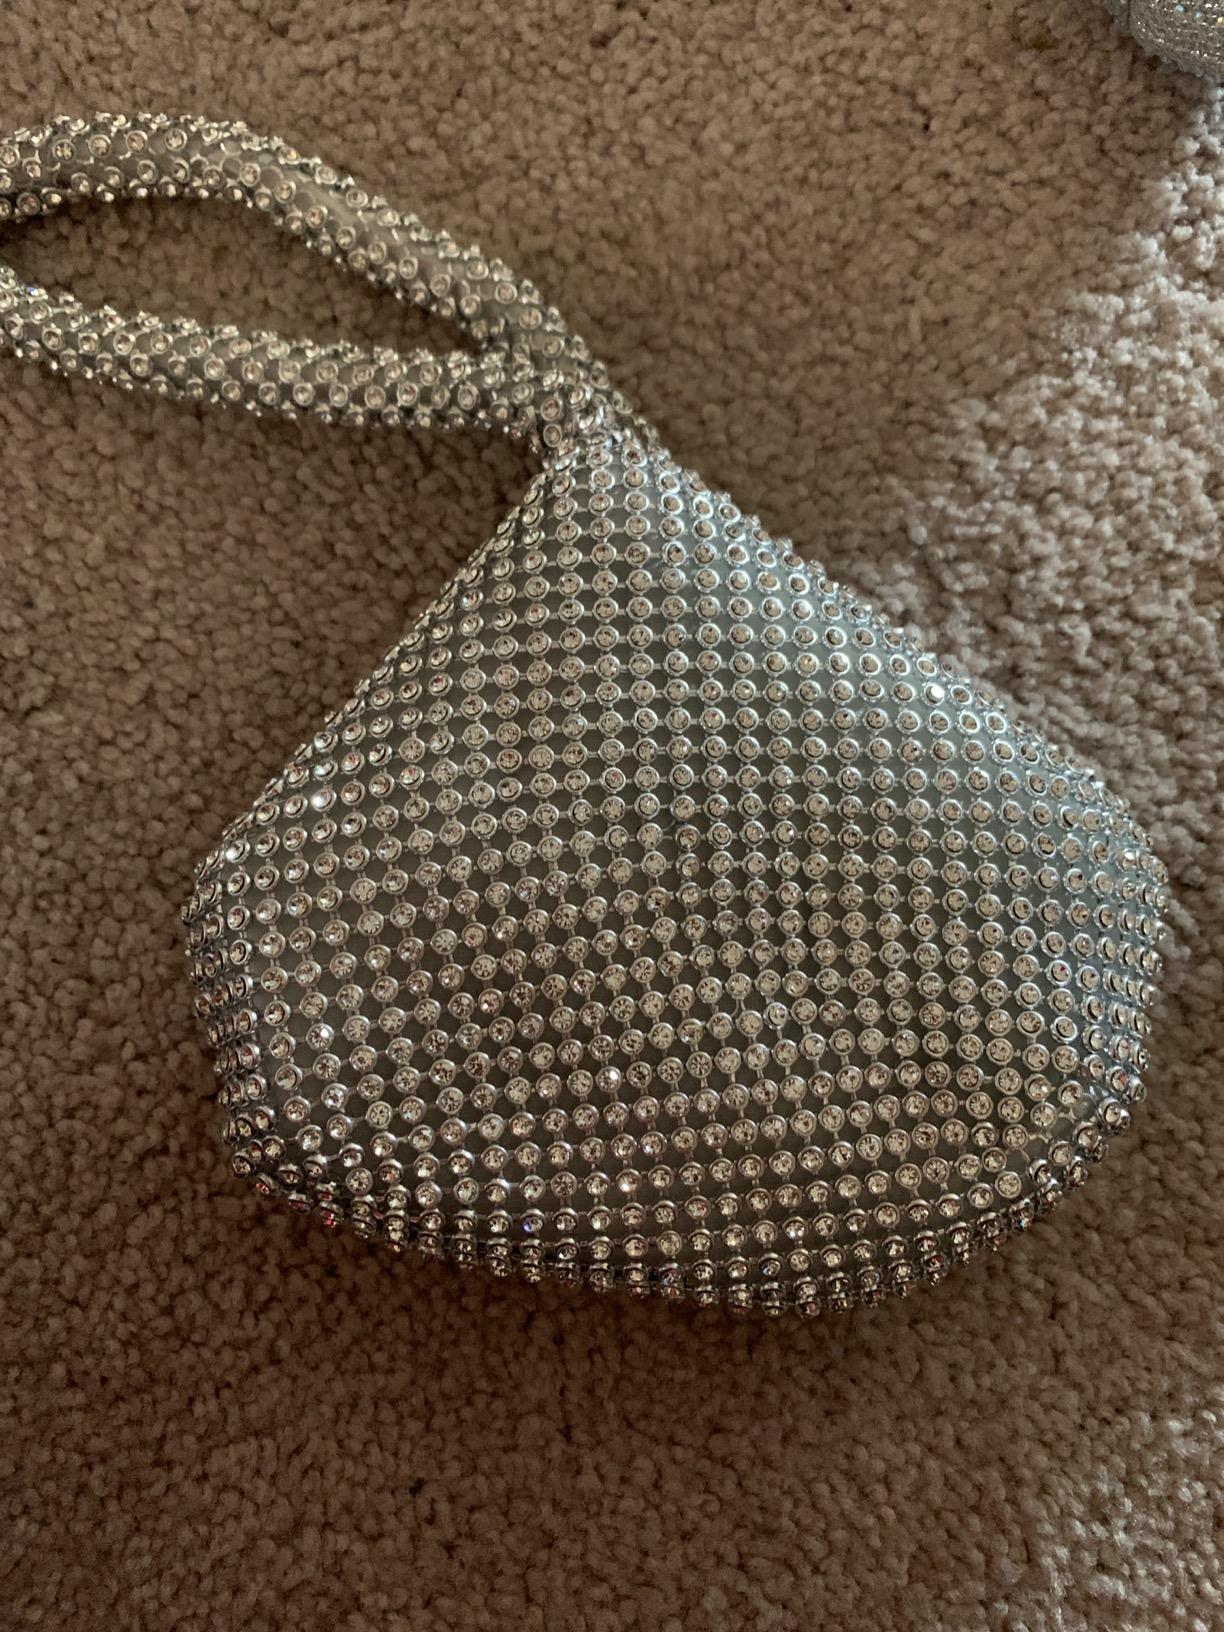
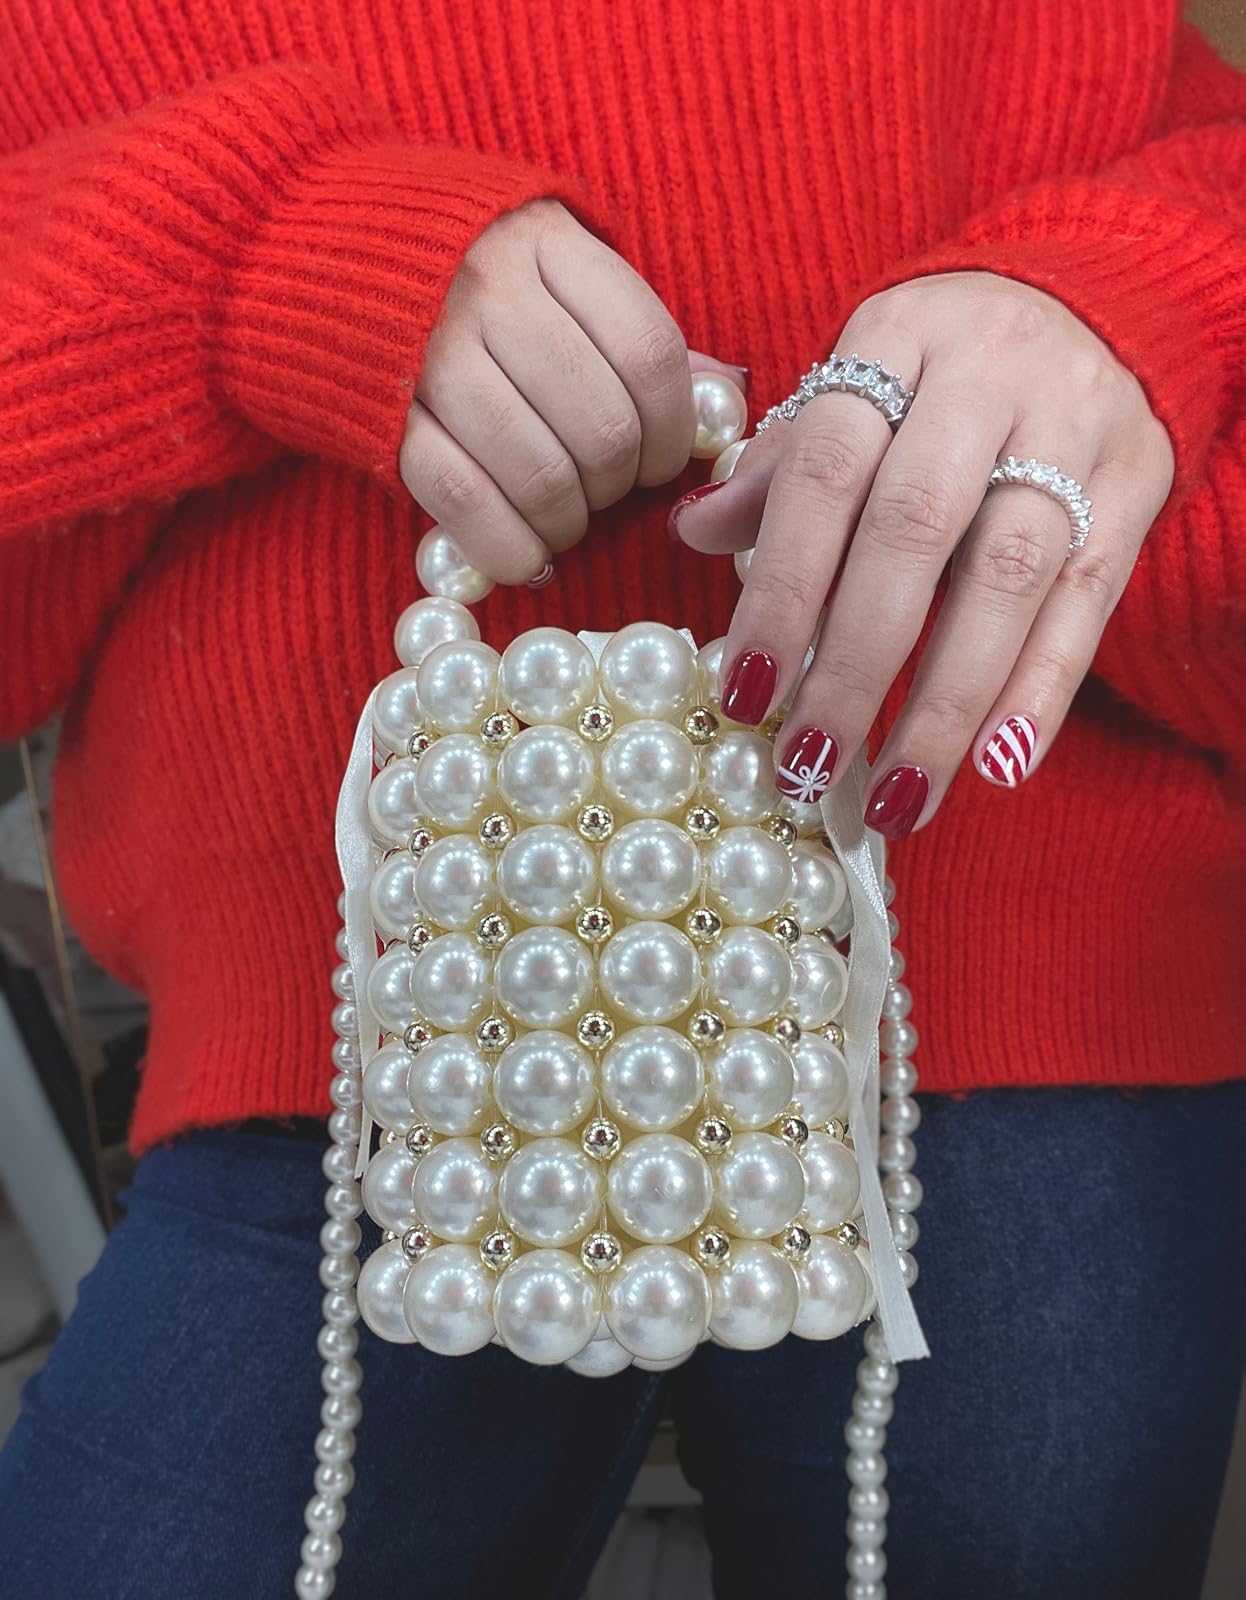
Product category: accessories_handbag
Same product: no